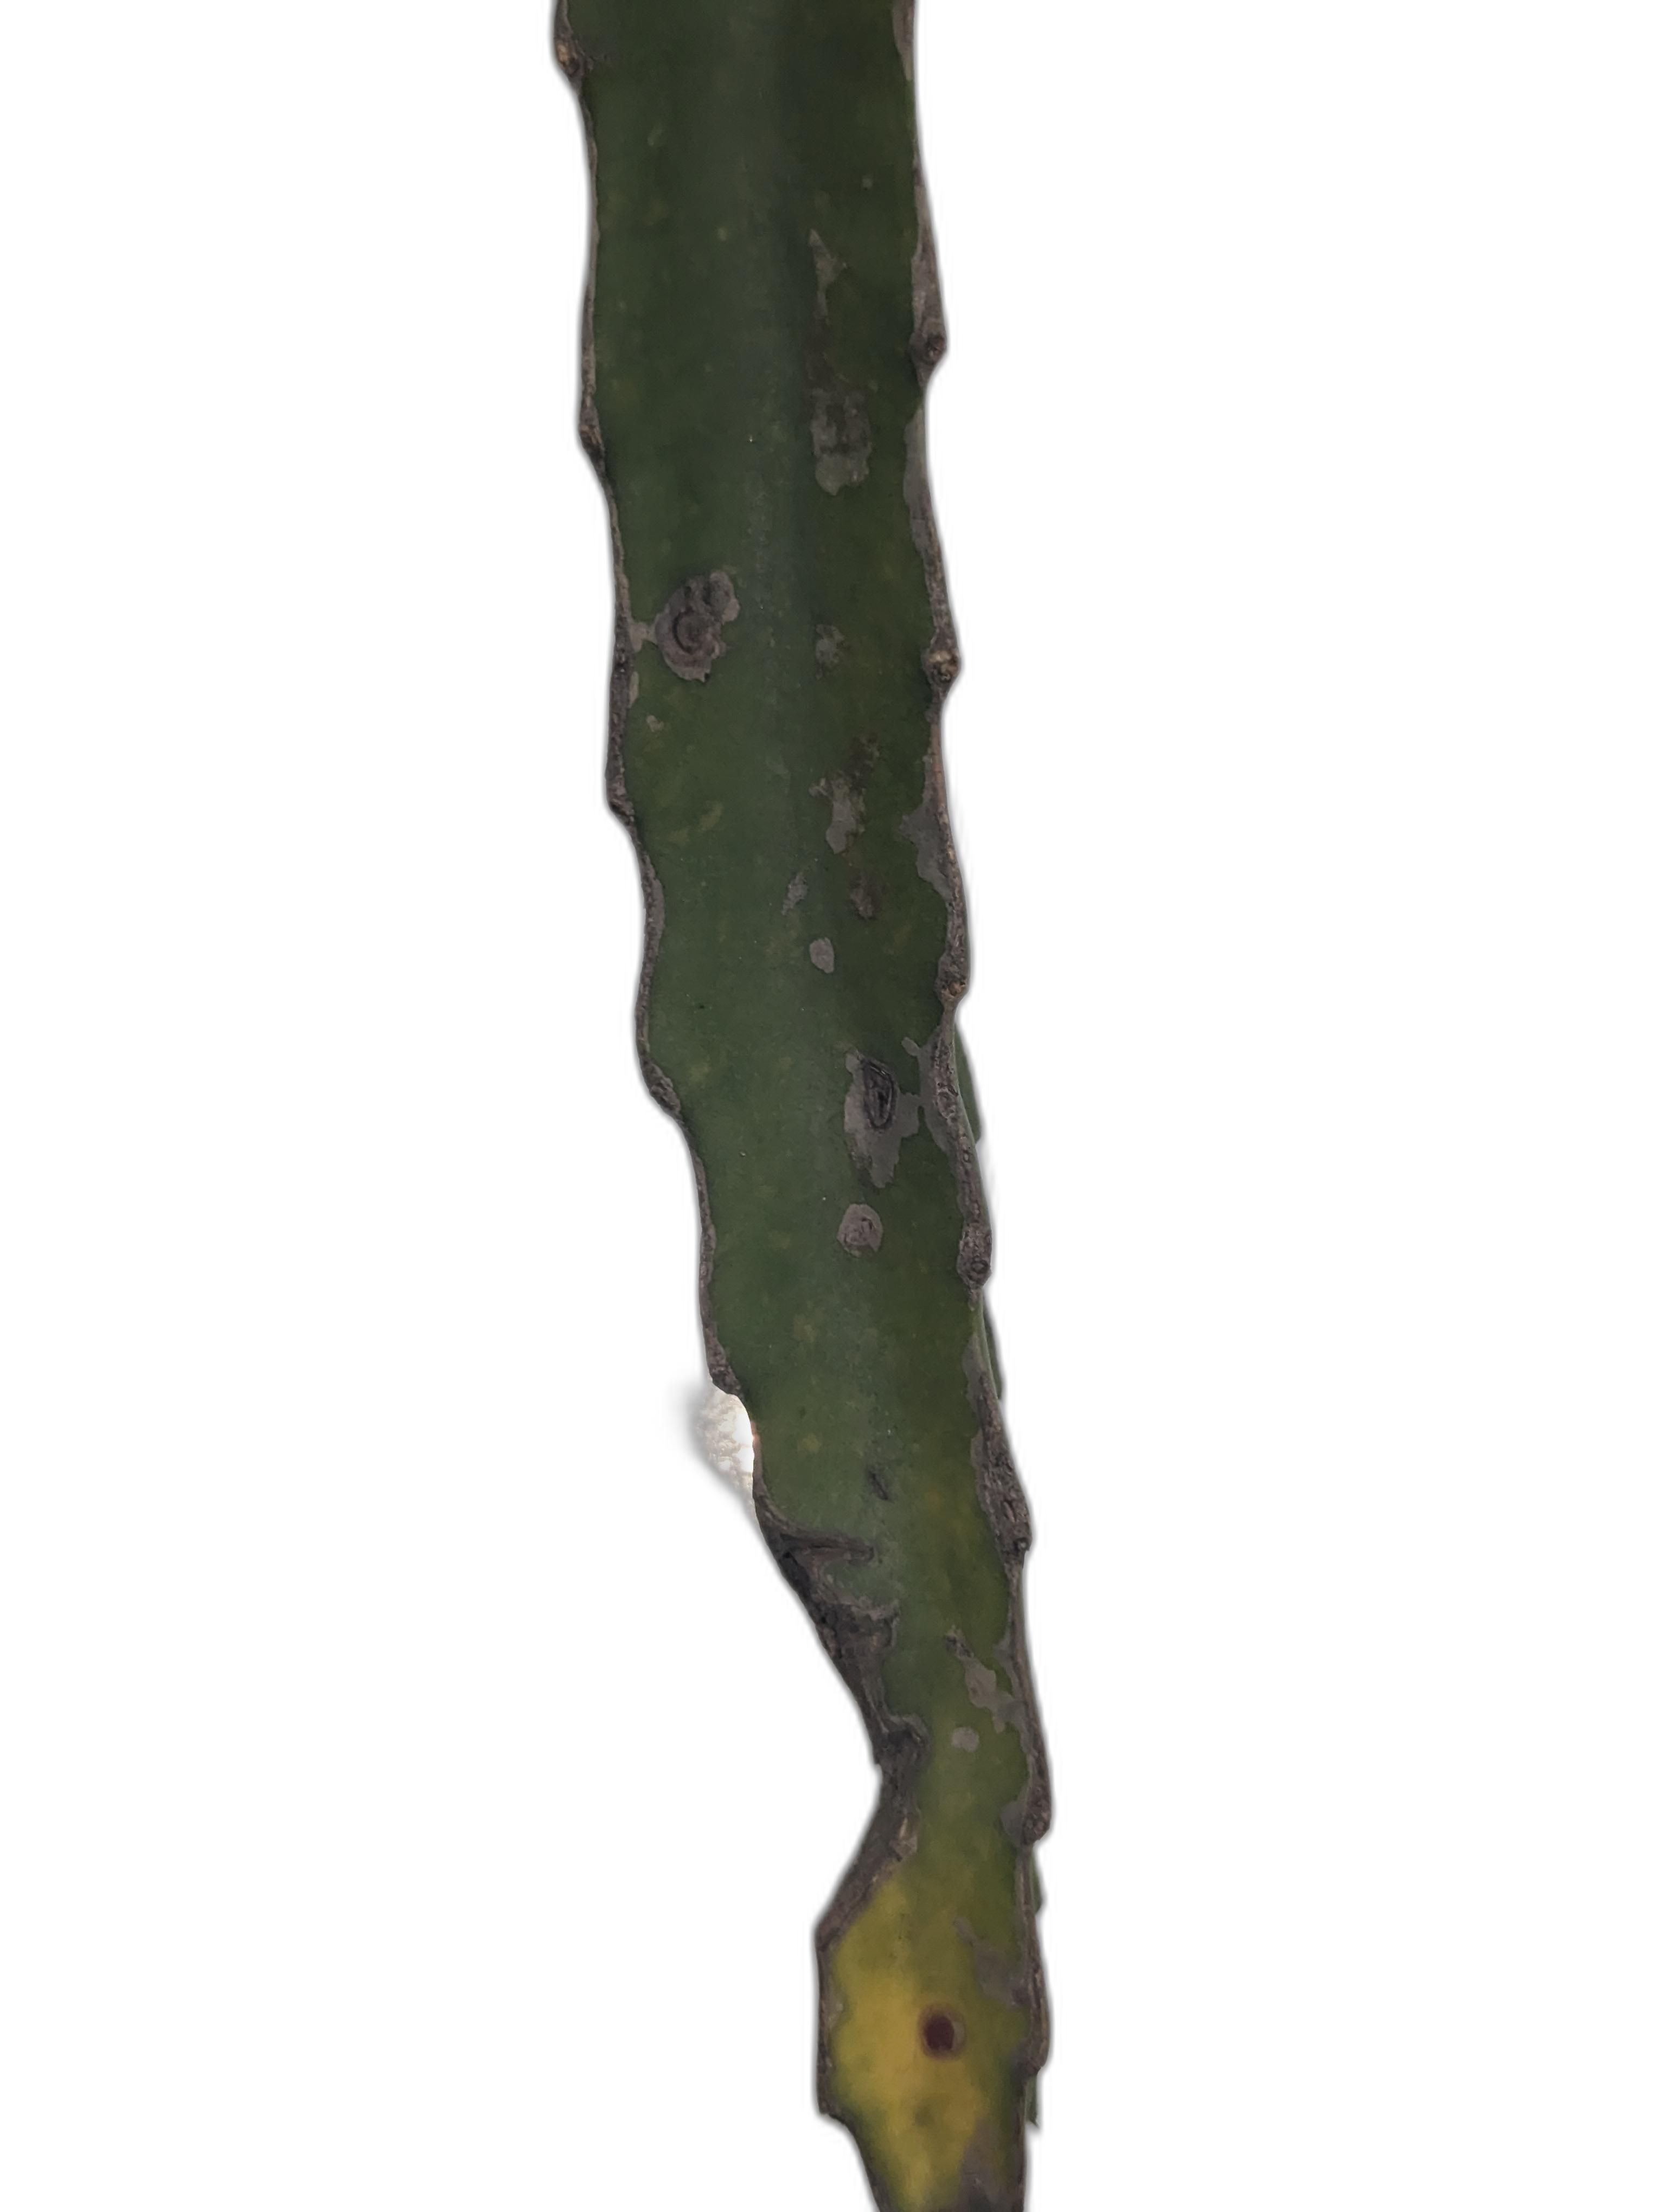
Label: Bad leaf